Devon and Somerset Railway

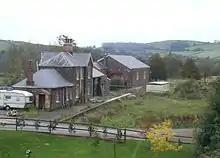
Dulverton station as it is today

This the largest intermediate station on the Devon and Somerset line was situated about two miles south of the town it served, to which it was connected by bus for many years. It was also close to the small village of Brushford. Although it was in Somerset, the stations on either side were in Devon. From 1 August 1884 it was also the terminus of trains to which from 1 May 1885 ran through to .